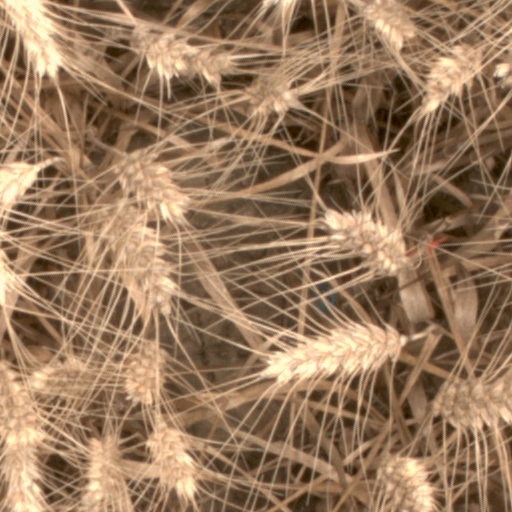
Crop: wheat